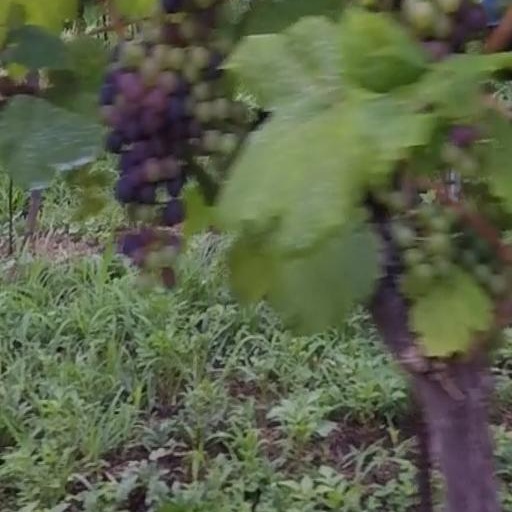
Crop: grape